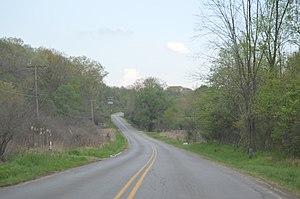
Clay Township est un township, situé dans le comté de Butler, aux États-Unis. En 2010, il comptait une population de 2 703 habitants.